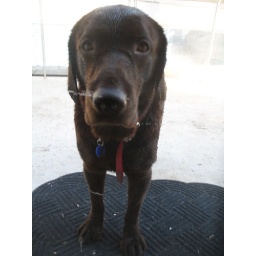
No dog you cannot come in the house